Newar people

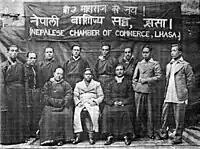
Newar traders in Lhasa in the 1940s.

Trade, industry and agriculture have been the mainstay of the economy of the Newars. They are made up of social groups associated with hereditary professions that provide ritual and economic services. Merchants, craftsmen, artists, potters, weavers, dyers, farmers and other castes all played their part in creating a flourishing economic system. Elaborate cultural traditions which required the use of varied objects and services also fueled the economy. Towns and villages in the Kathmandu Valley specialized in producing particular products, and rich agriculture produced a surplus for export.